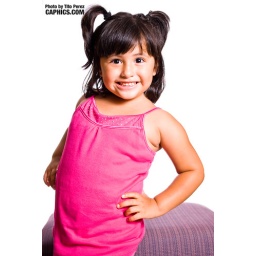
Strobist:sb26 cam right in umbrella at half powersb600 behind couch bare facing white reflector at 1/4 power